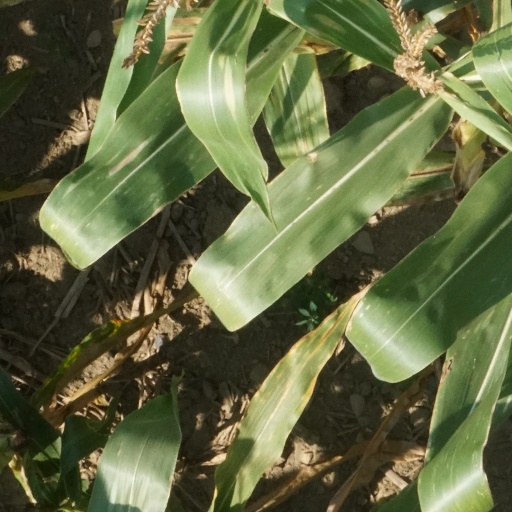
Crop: maize; corn